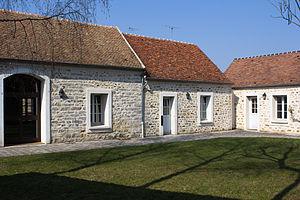
Fleury-en-Bière est une commune française située dans le département de Seine-et-Marne en région Île-de-France.